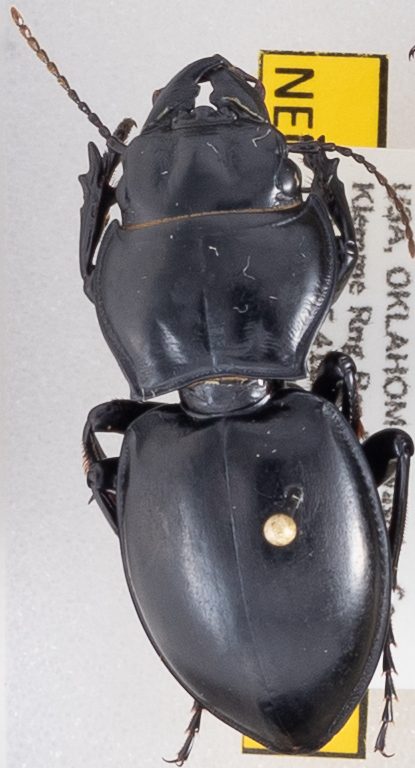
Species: Pasimachus californicus
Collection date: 2019-07-24
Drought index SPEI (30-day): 0.39
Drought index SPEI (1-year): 2.09
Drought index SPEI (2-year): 1.69